Cape Peron

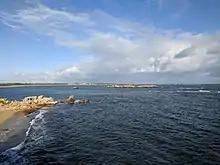
Part of the shoreline and offshore islands at Cape Peron

Cape Peron is an unprotected headland that is subsequently exposed year round to severe prevailing southerly and westerly winds, and hot, dry summers. These harsh environmental conditions result in the endemic species of flora to Cape Peron being typical of Western Australian coastal shrubs. Hardy, halotolerant plants such as "Spinifex", sea-heath ("Frankenia pauciflora") and coastal sword-sedge ("Lepidosperma gladiatum") are commonplace close to the shore, abating to coastal scrublands that consist of wattle, coastal daisy-bush and grasslands, amongst other species.